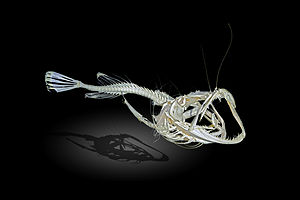
Havtaske
Skelet af havtaske
Havtasken, også kaldet bredflab, er en op til 2 meter lang fisk med meget stort hoved, der er udbredt i det nordøstlige Atlanterhav. Den lever især af andre fisk, som den lurer på, mens den ligger skjult på bunden i en dybde af indtil 1.000 meter. Omkring Danmark er havtasken almindelig i Nordsøen, Skagerrak og en del af Kattegat.